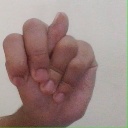
अक्षर: न